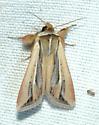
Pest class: wheathead_armyworm_Dargida_diffusa